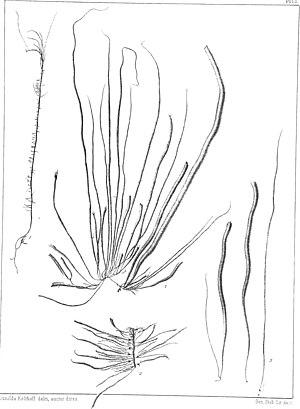
Devaleraea est un genre d’algues rouges de la famille des Palmariaceae.